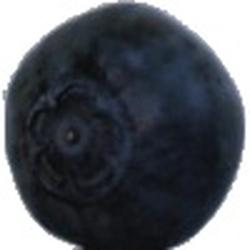
Label: Blueberry